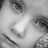
Emotion: sad